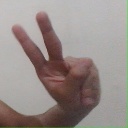
अक्षर: ऐ